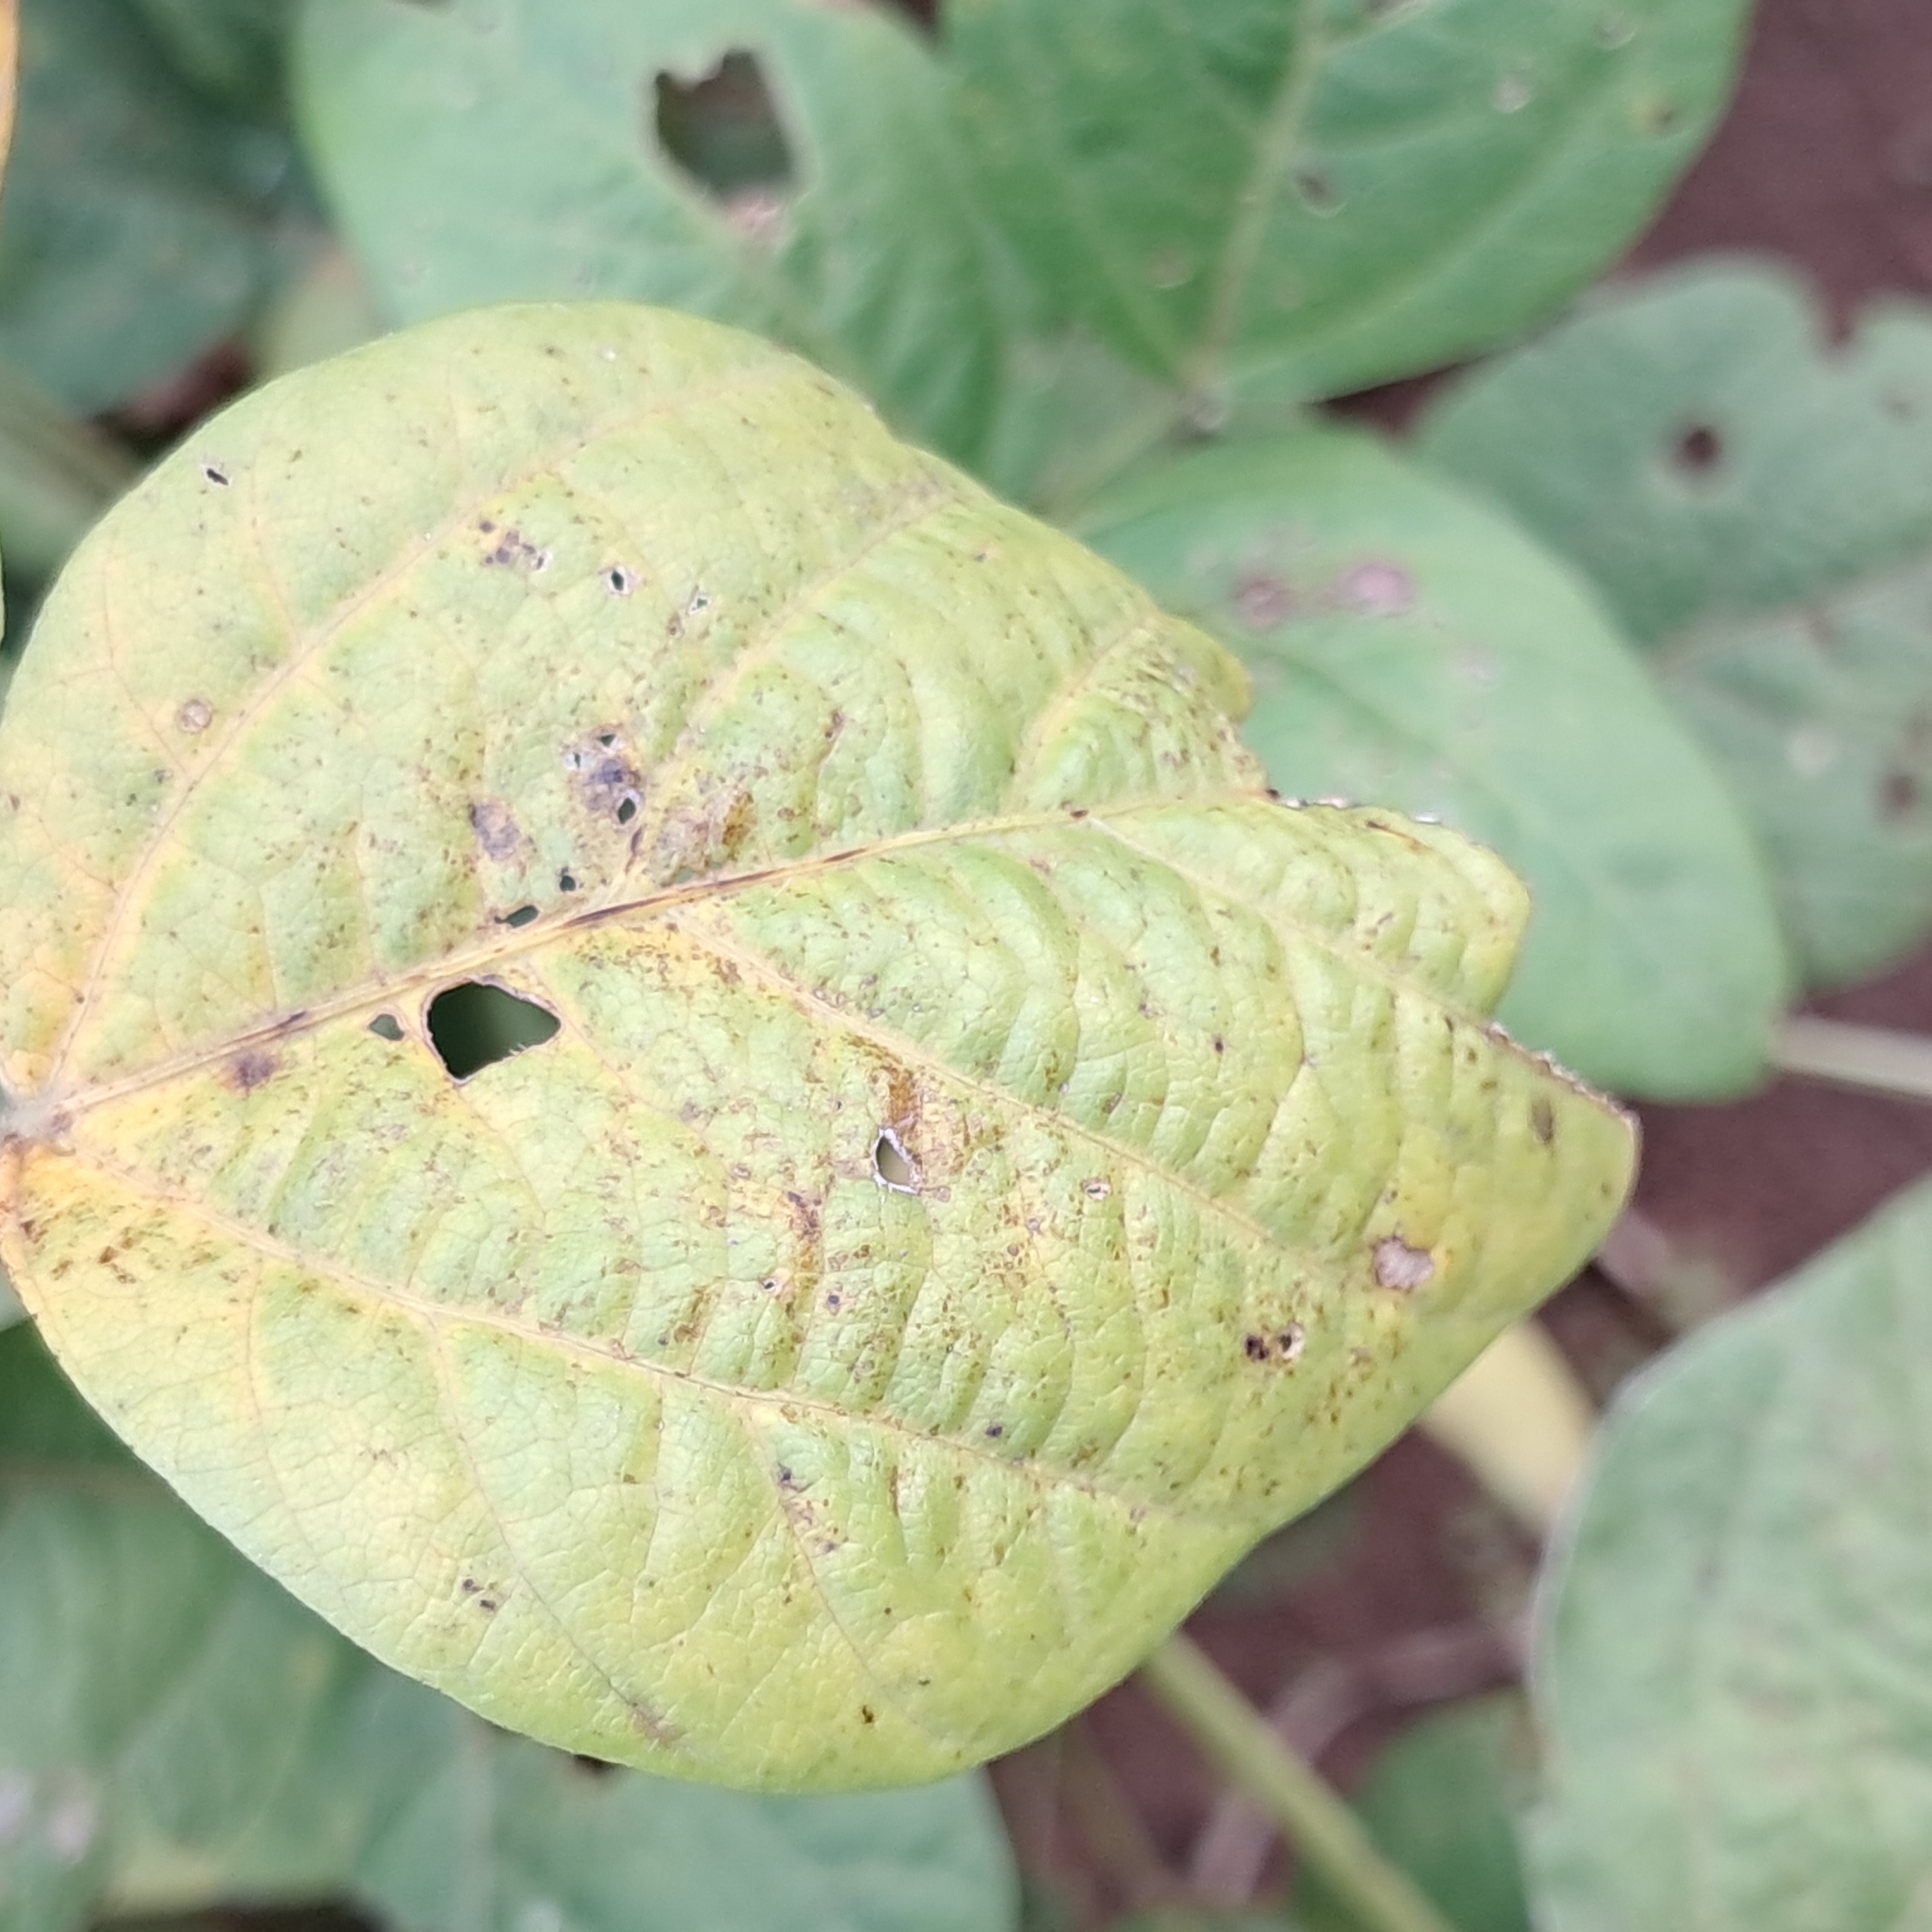
Label: Spectoria_Brown_Spot